Marathon (2005 film)

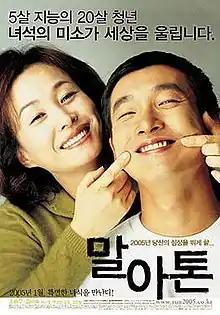
Theatrical release poster

Marathon is a 2005 South Korean drama film directed by Jeong Yoon-cheol, and starring Cho Seung-woo and Kim Mi-sook. It received 5,148,022 admissions, making it the 4th most attended Korean film of 2005.